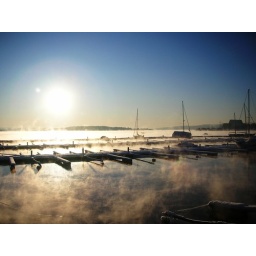
smoke on the water fire in the sky